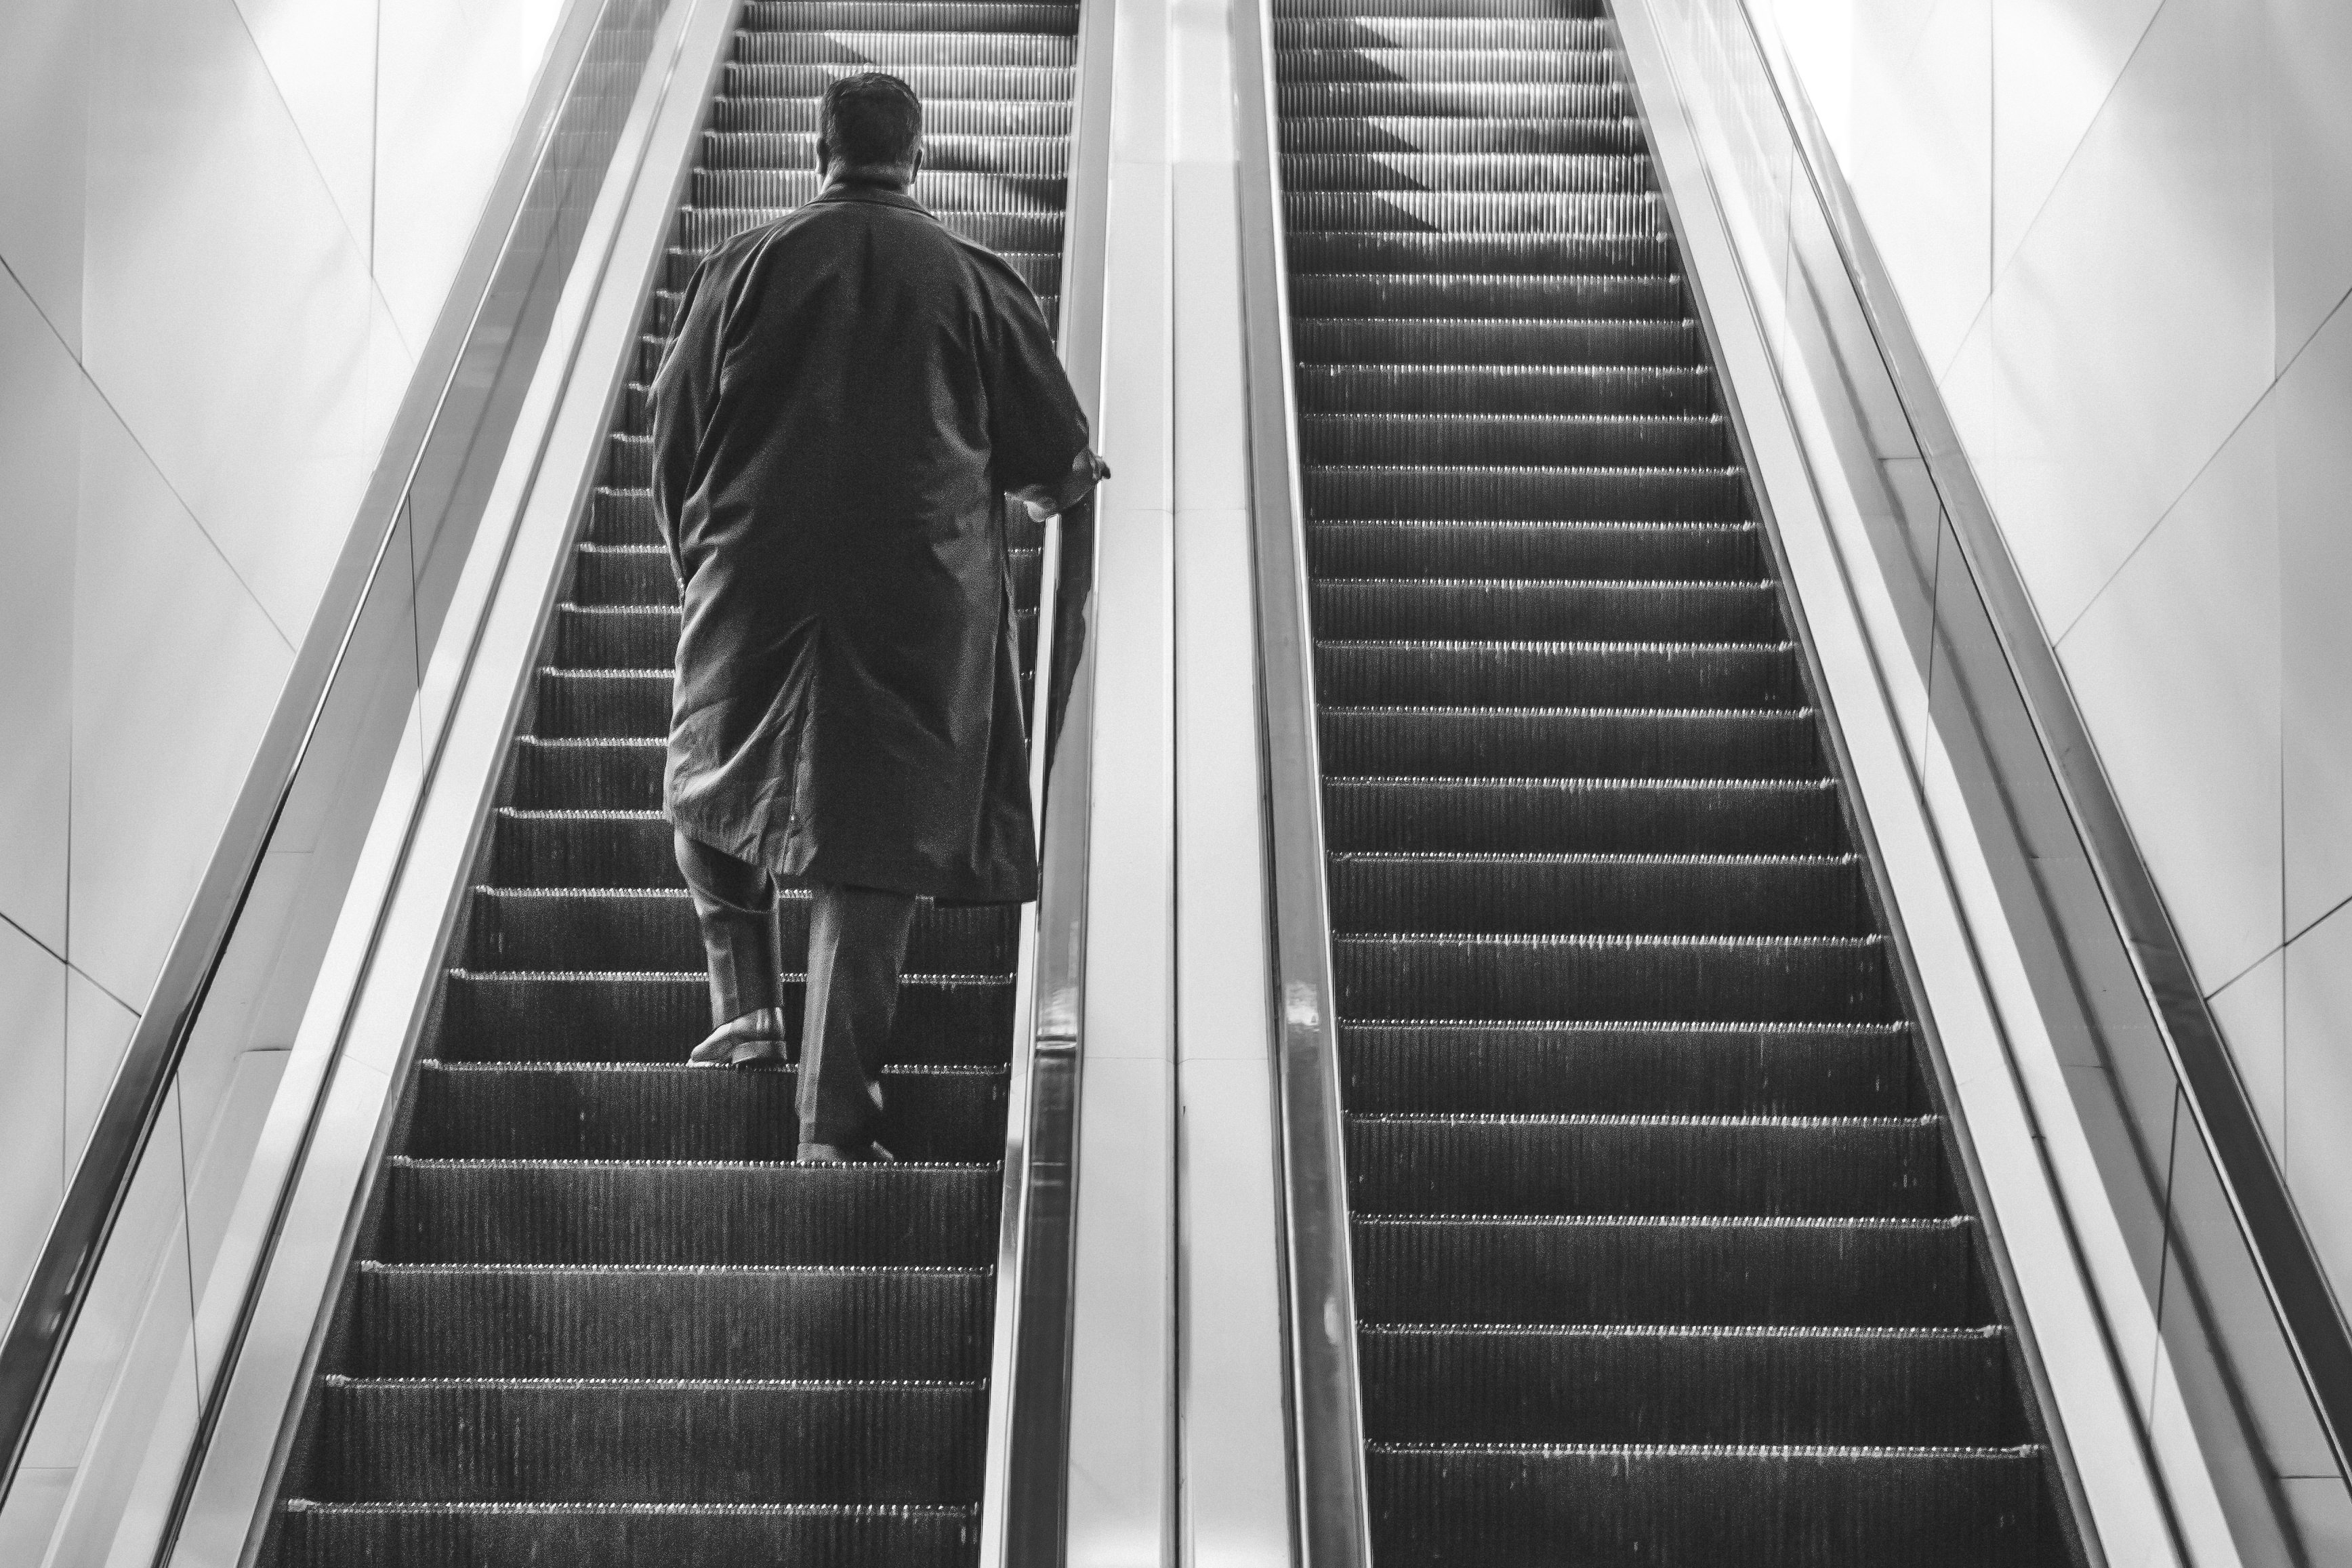
black and white, white, skyscraper, escalator, line, black, monochrome, ladder, symmetry, melancholy, depression, monochrome photography